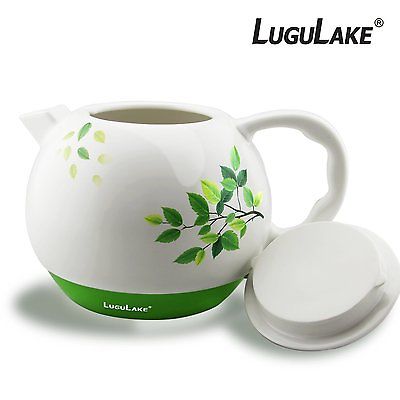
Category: kettle